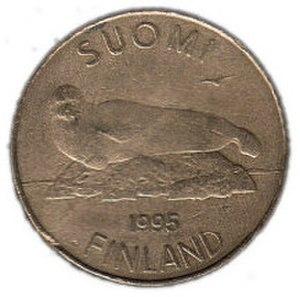
Le phoque marbré du lac Saimaa est une sous-espèce de phoques, de l'espèce Phoque annelé. Ils font partie des phoques les plus menacés au monde, avec une population totale d'environ 410 phoques.